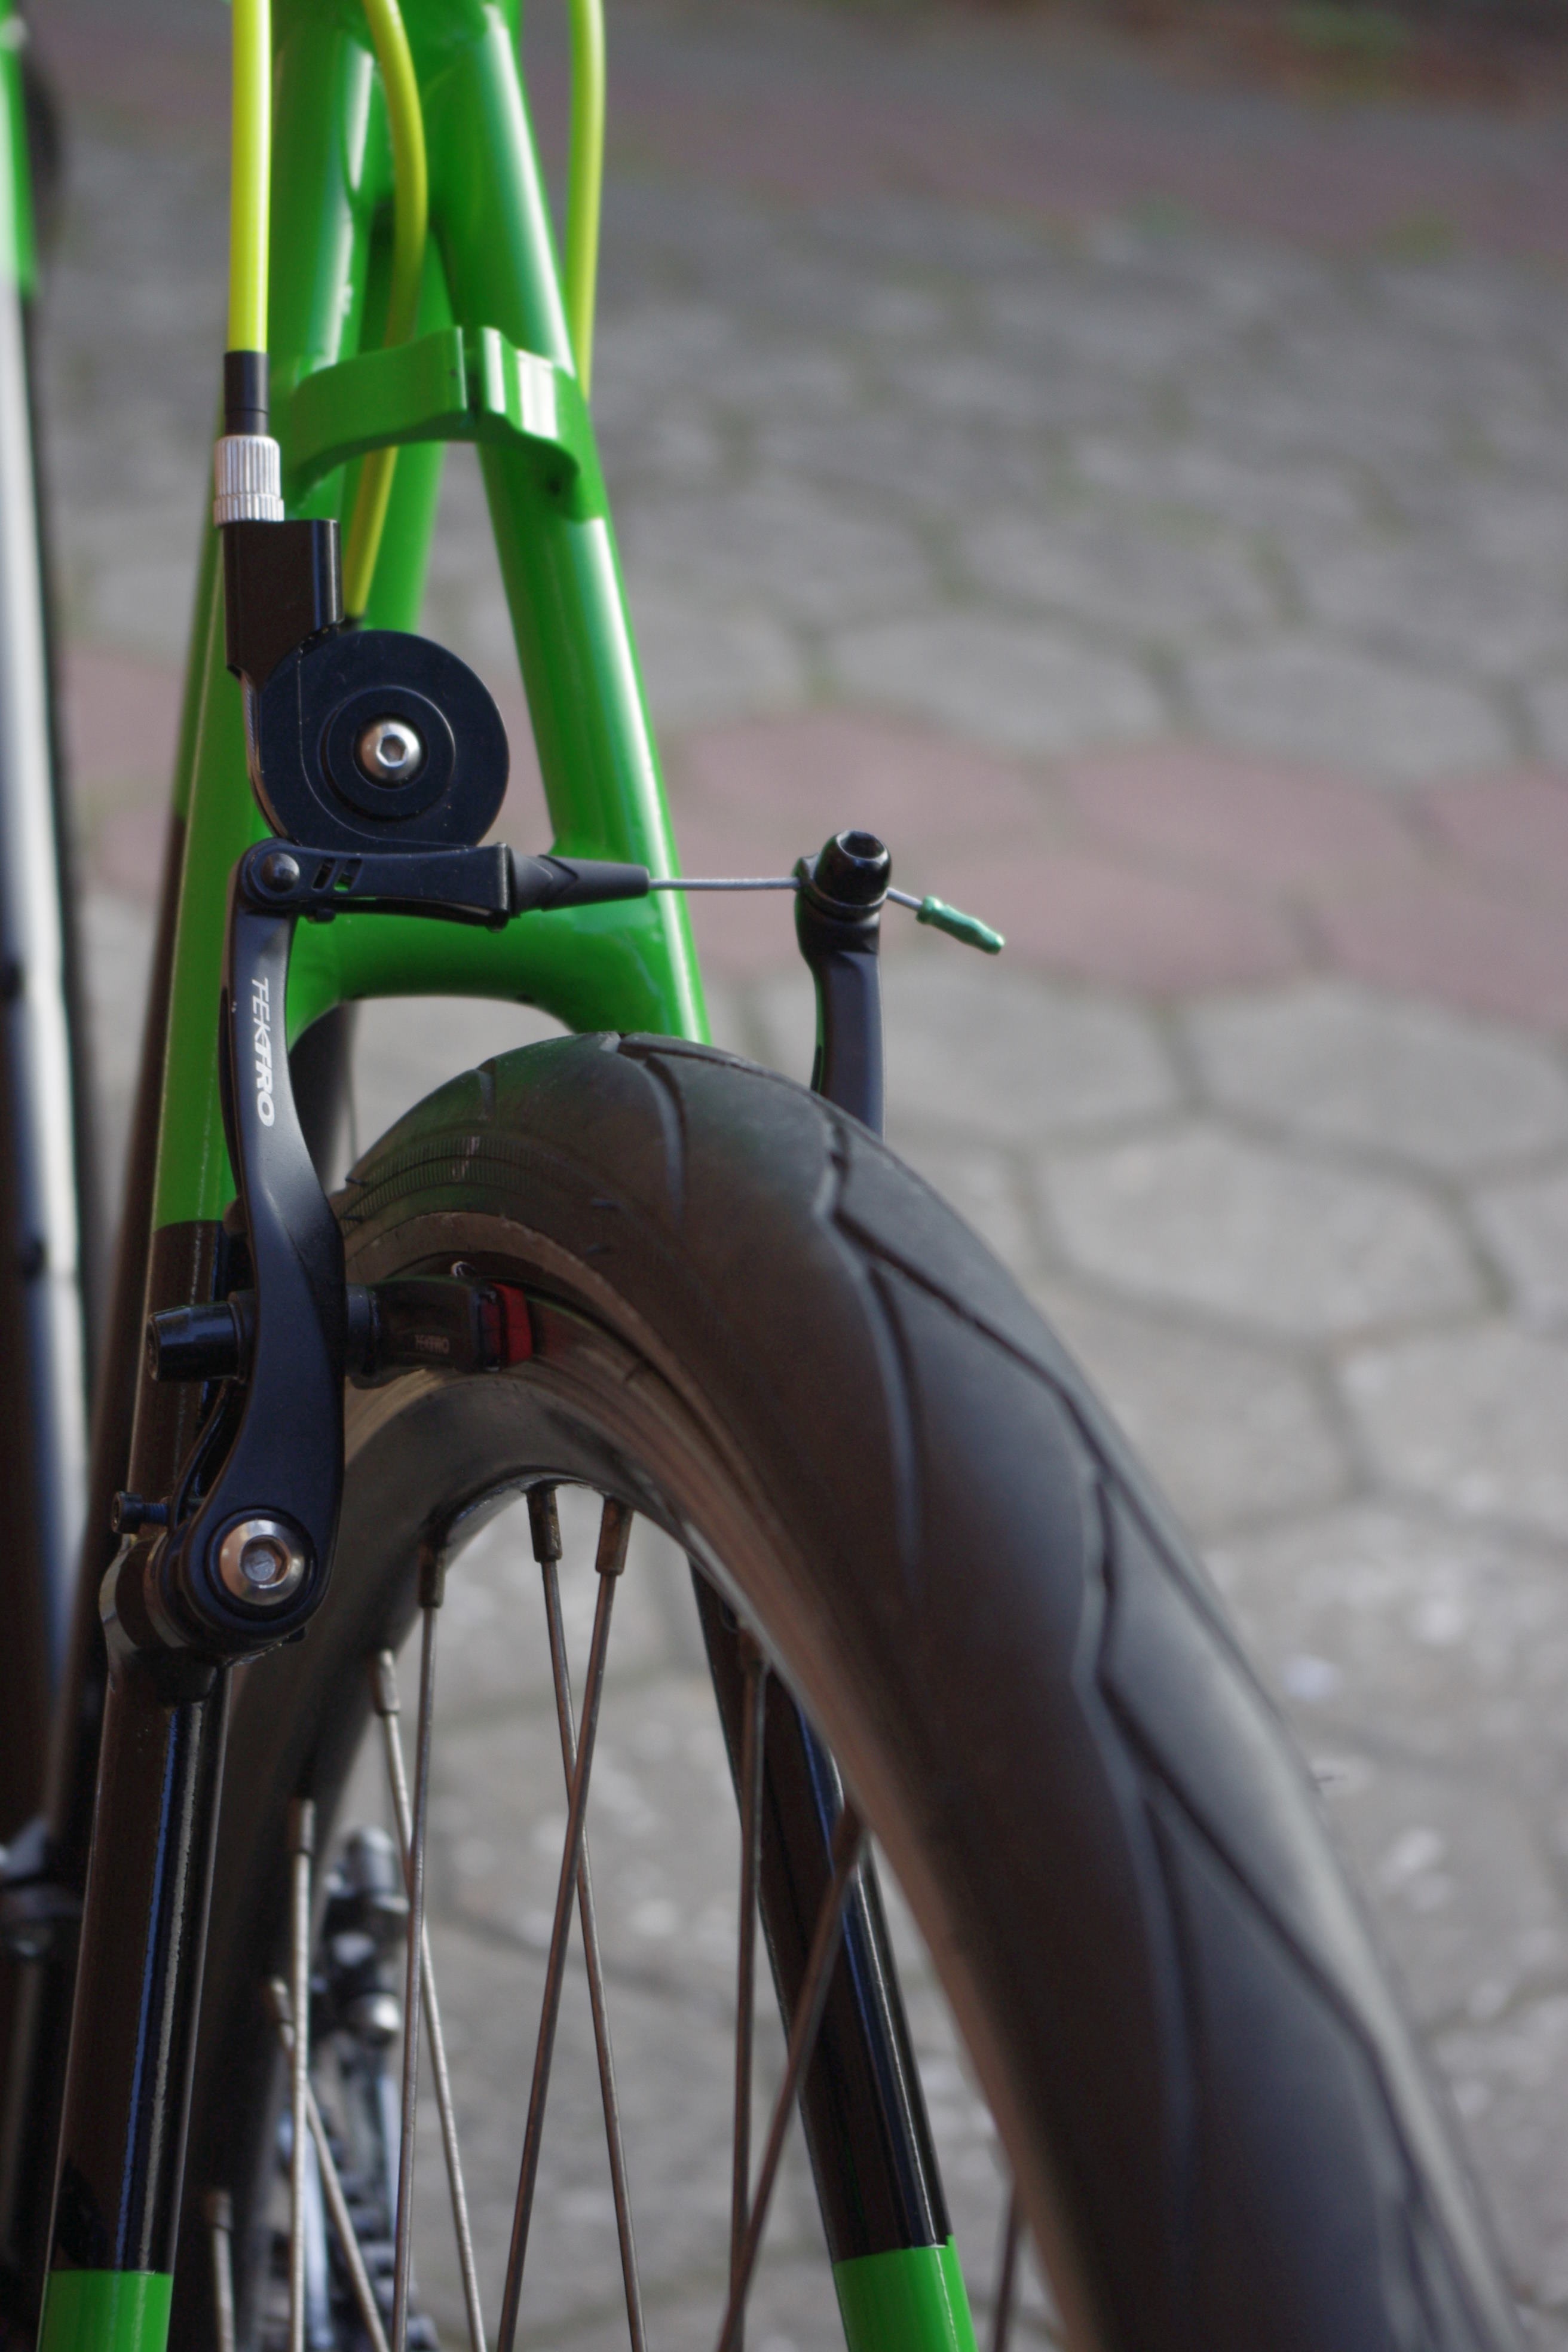
wheel, bicycle, vehicle, sports equipment, mountain bike, cycling, freeride, cyclocross, rear wheel, bicycle frame, land vehicle, rear brake, cyclocross bike, cycle sport, cyclo cross bicycle, bicycle motocross, bmx bike, freestyle bmx, road bicycle, racing bicycle